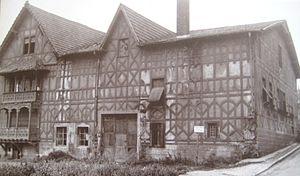
Rombas est une commune française située dans le département de la Moselle, en région Grand Est.